Anarchism and Other Essays

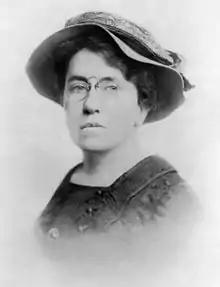
Emma Goldman, c. 1910, portrait from "Anarchism and Other Essays"

The collection received favorable reviews from critics upon its release. Commentators generally criticized Goldman's refusal to condemn political violence, but recommended the book to readers interested in social issues. Editors at the "International Socialist Review" criticized Goldman's title essay for its purported exaggerations. "The 'other essays' are much better than the first," they concluded, "and contain much that is worth reading.